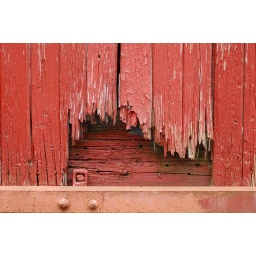
This old railroad car is sitting in the yard at the Indiana Transportation Museum.